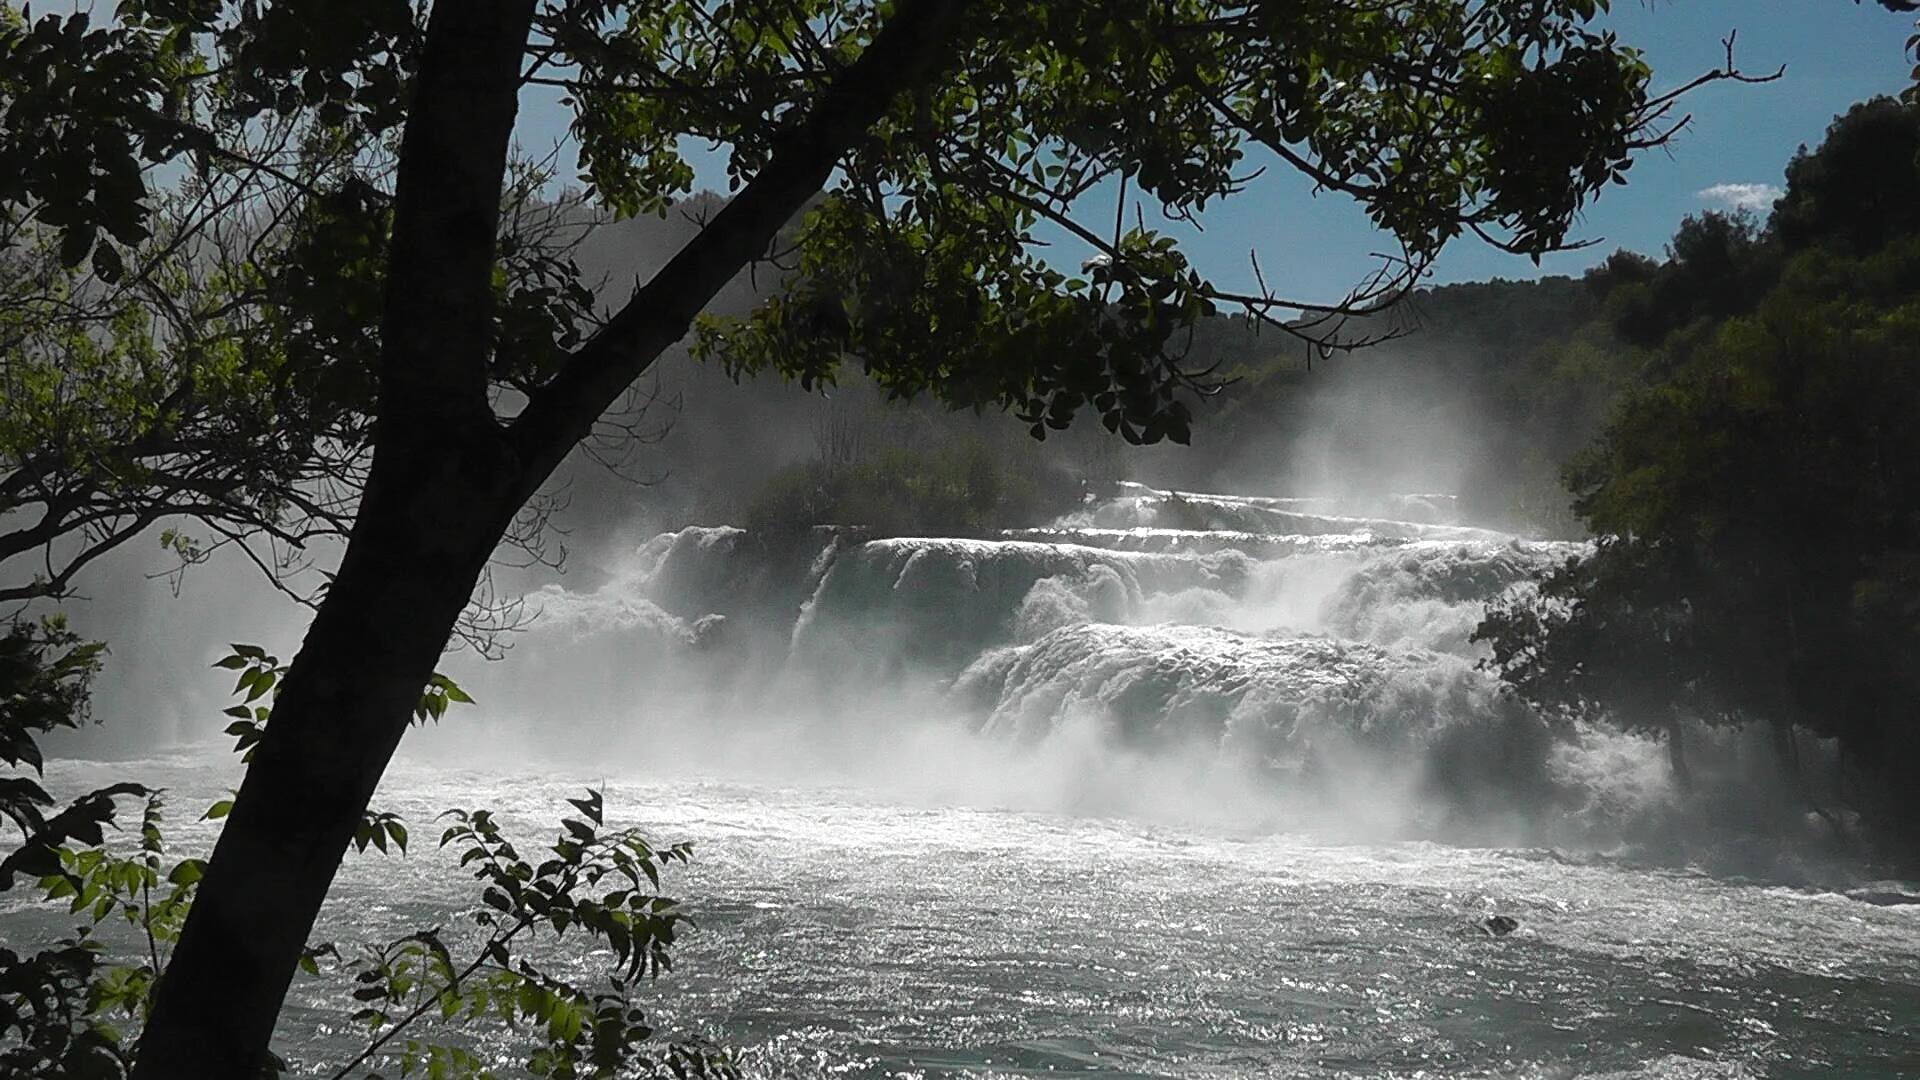
water, nature, forest, waterfall, river, cascade, jungle, rapid, body of water, rainforest, water feature, atmospheric phenomenon